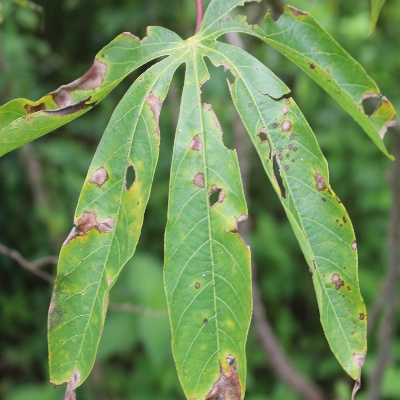
Crop: Cassava
Condition: brown spot